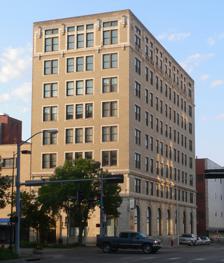
Building: First National Bank Building (Lincoln, Nebraska)
Country: United States of America
Year built: 1911
United States historic place First National Bank Building U.S. National Register of Historic Places The building in 2012 Show map of Nebraska Show map of the United States Location 1001 O Street, Lincoln, Nebraska Coordinates 40°48′44″N 96°42′16″W / 40.81222°N 96.70444°W / 40.81222; -96.70444 ( First National Bank Building ) Area less than one acre Built 1911 Built by Selden-Breck Co. Architect Hyland & Green Architectural style Early Commercial NRHP reference No. 98000190 Added to NRHP March 5, 1998 The First National Bank Building is a historic 8-story office building in Lincoln, Nebraska . It was built by Selden-Breck Co. in 1911 for the First National Bank, founded by Civil War veteran Amasa Cobb in 1871. It was designed in the Commercial style by Hyland & Green , an architectural firm based in Chicago. It has been listed on the National Register of Historic Places since March 5, 1998. References